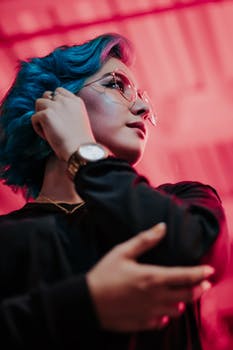
Label: No Watermark